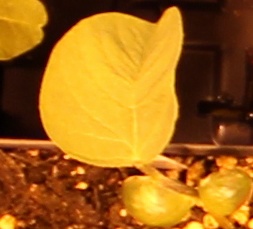
Label: Soybean